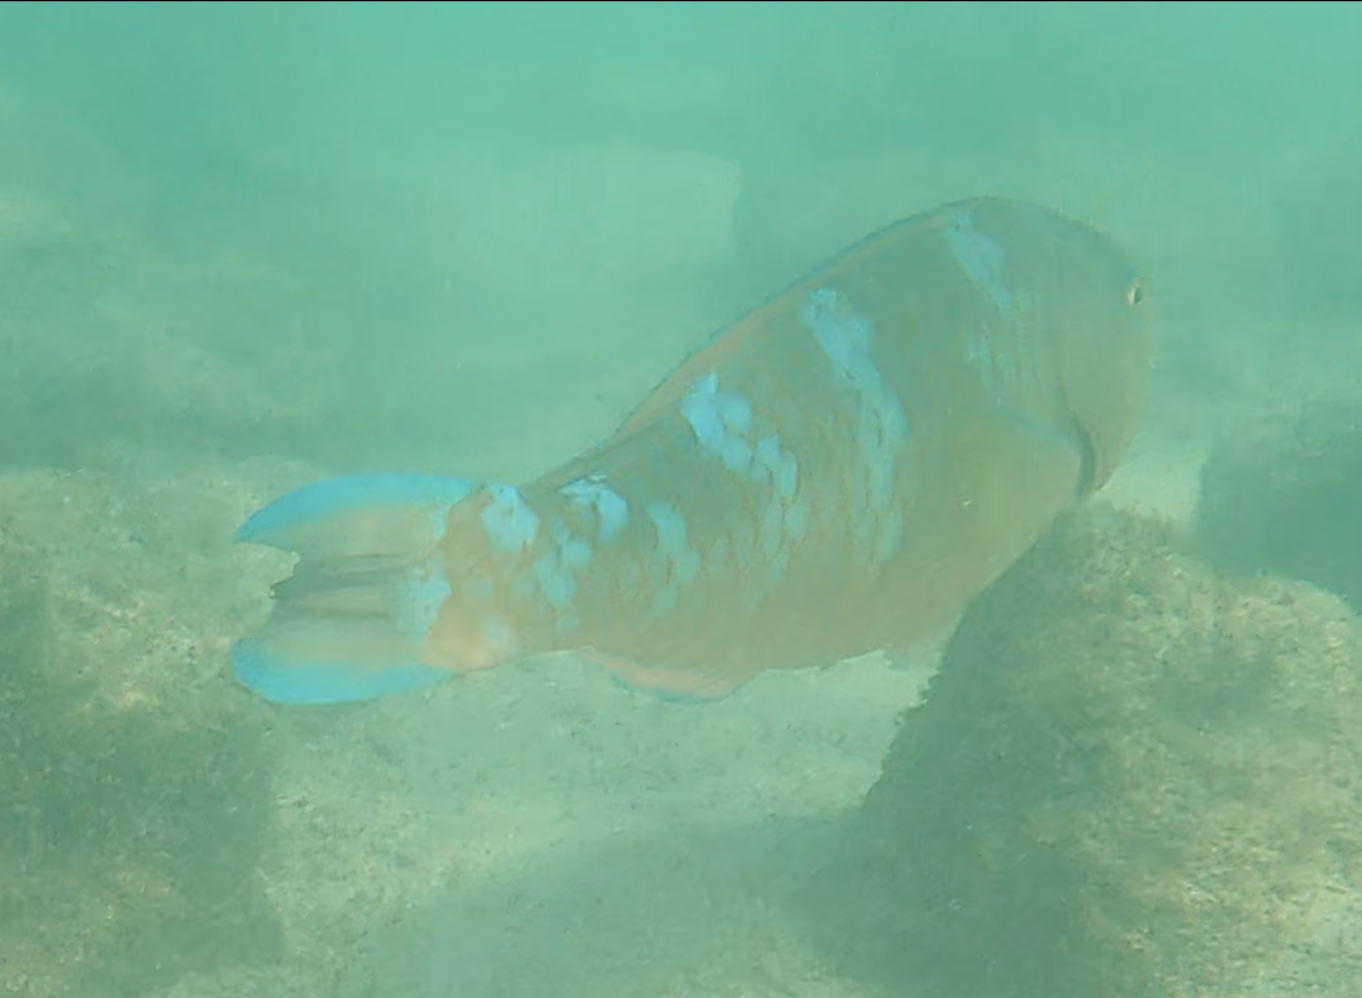
Scarus ghobban (Blue-barred Parrotfish)